Bilbao

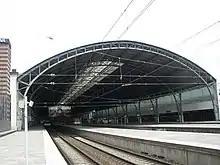
Bilbao-Abando railway station

The main hall of the city is the Arriaga Theatre, reopened in 1985 as a municipal venue with a varied repertoire that includes dancing, opera, live music and theatre. Also very active are the Campos Elíseos Theatre and the Euskalduna Concert Hall. Other important venues include La Fundición, dedicated to contemporary dances and theatre; the Pabellón 6, the Sala BBK and the Azkuna Zentroa.